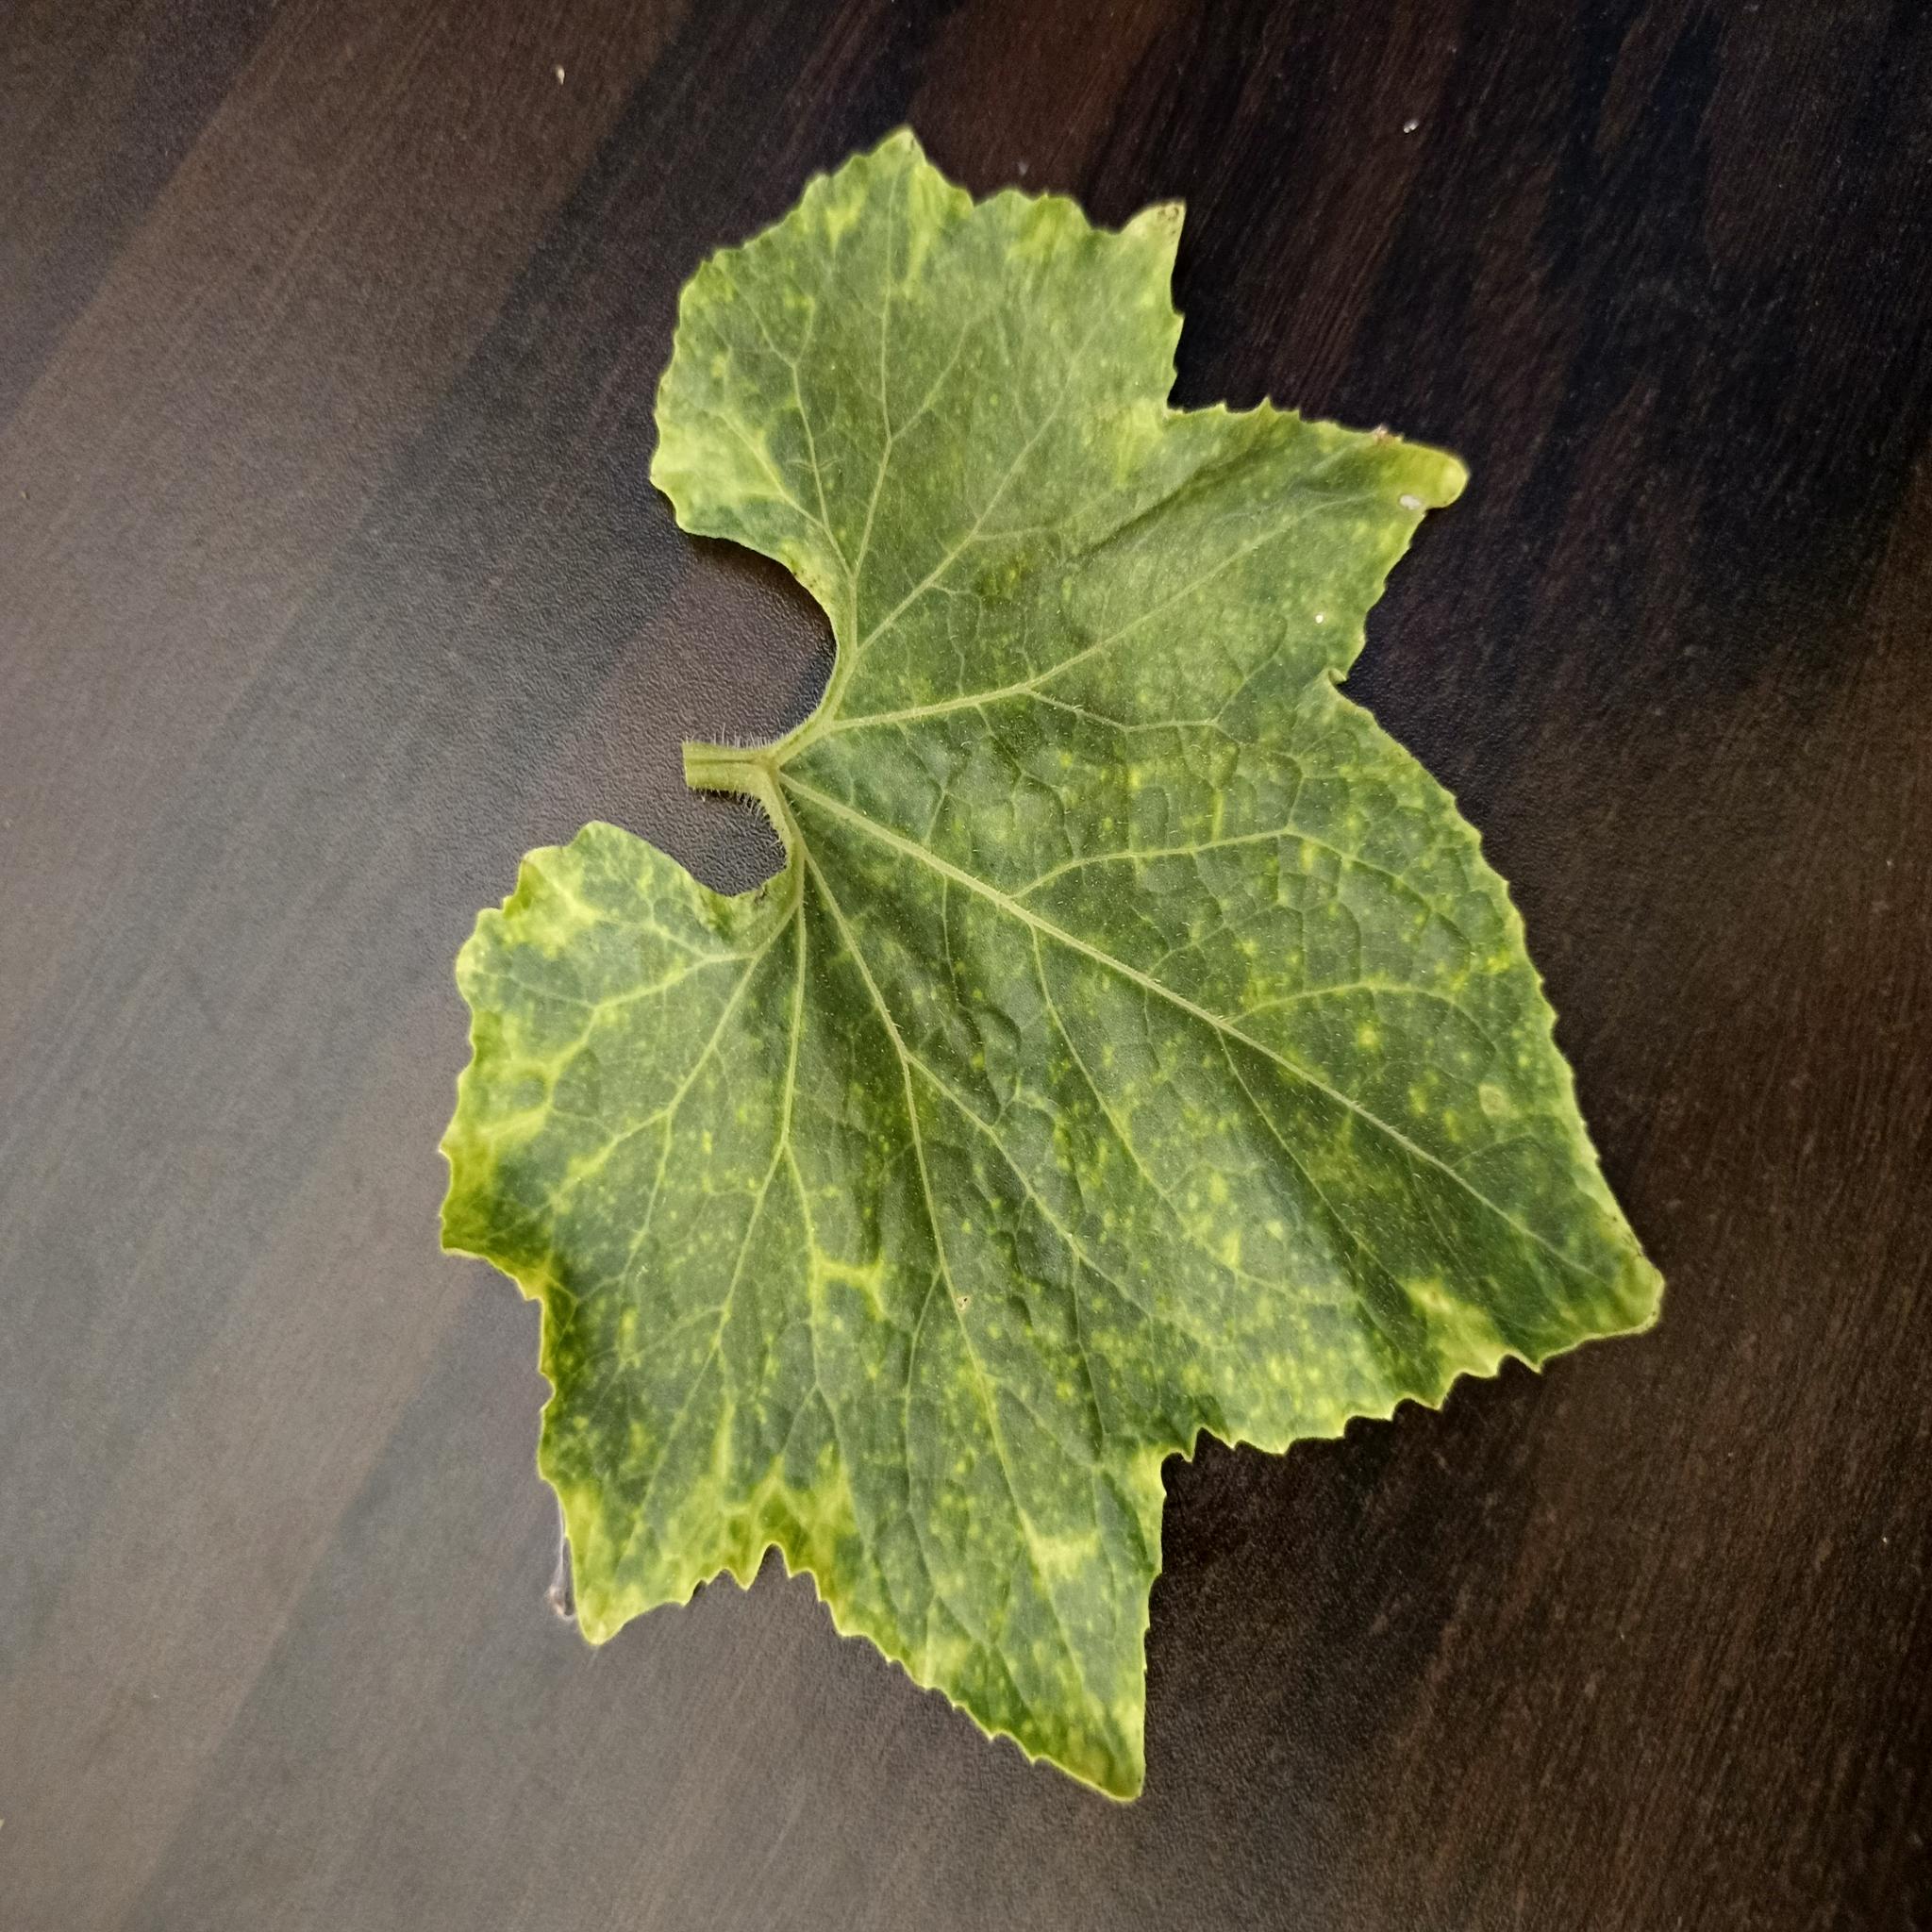
Label: Downy mildew